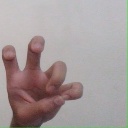
अक्षर: छ